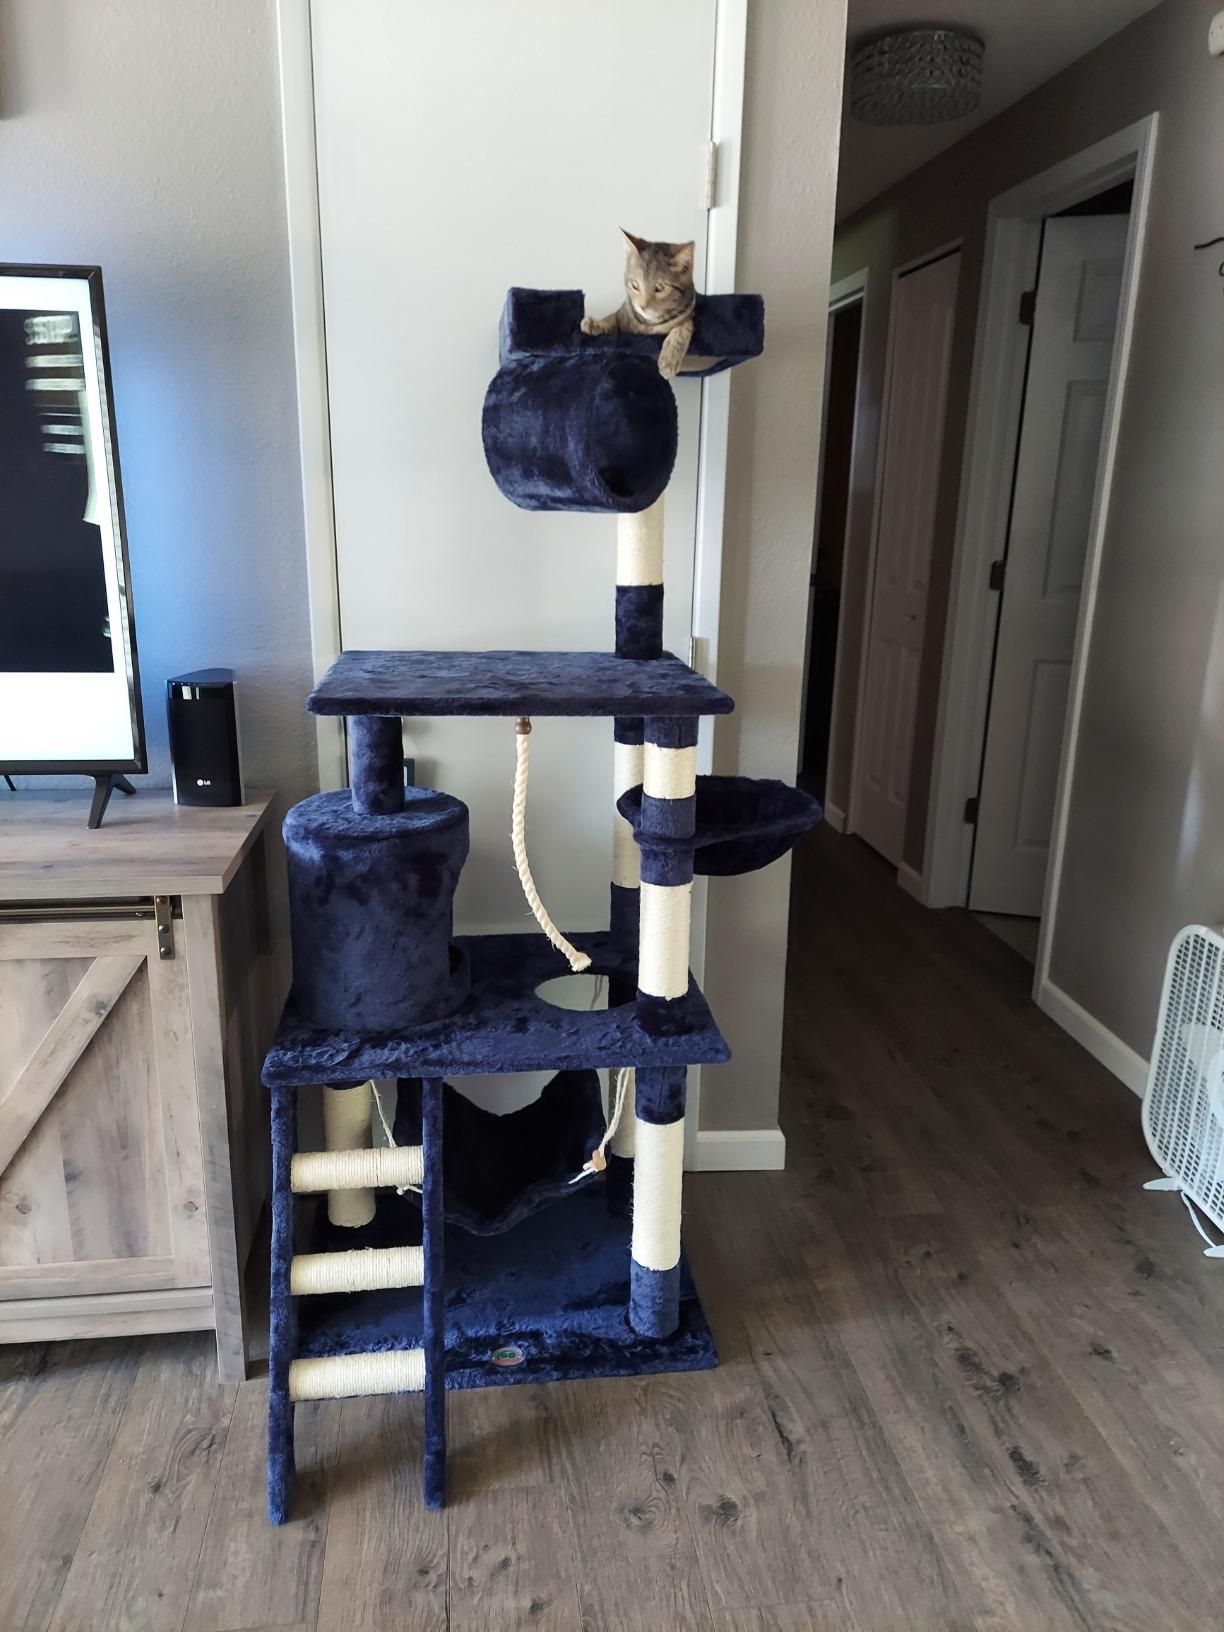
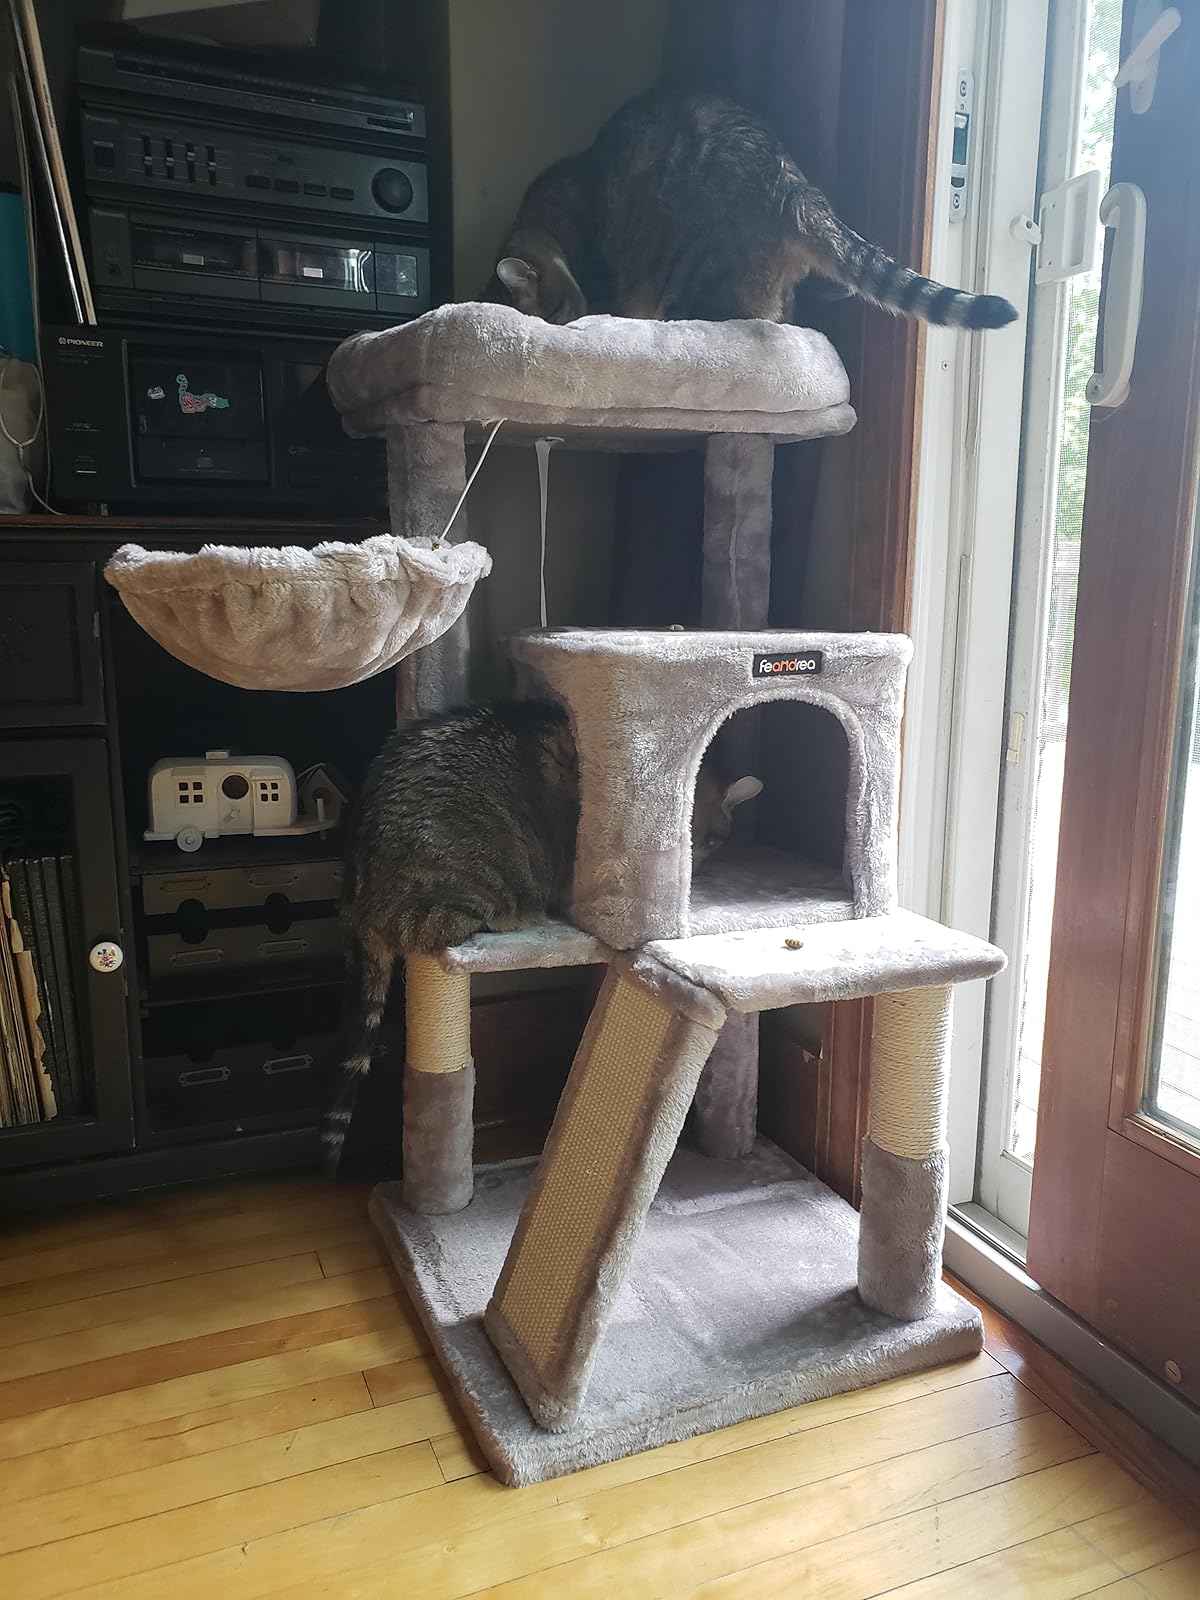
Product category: items_cat tree
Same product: no